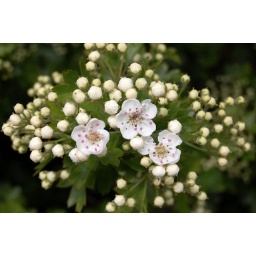
Hawthorn flowers by field in East Lothian